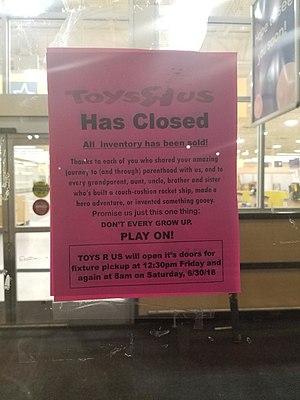
Toys “R” Us est une chaîne de magasins de jouets créée aux États-Unis en 1948.